Front Page Sports: Golf

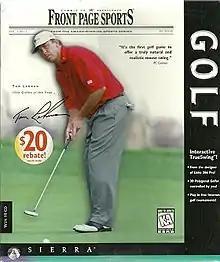
North American cover art

Front Page Sports: Golf is a golf simulation video game developed by Headgate Studios and published by Sierra On-Line for Microsoft Windows. The game was released in 1997, after nearly three years of development. It was particularly praised for its TrueSwing method, in which the player uses the computer mouse to simulate the golf swing.